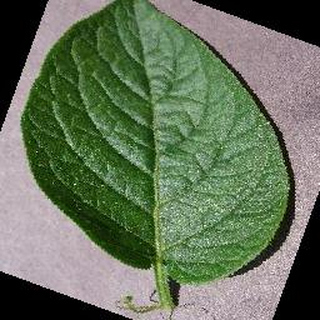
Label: healthy_potato